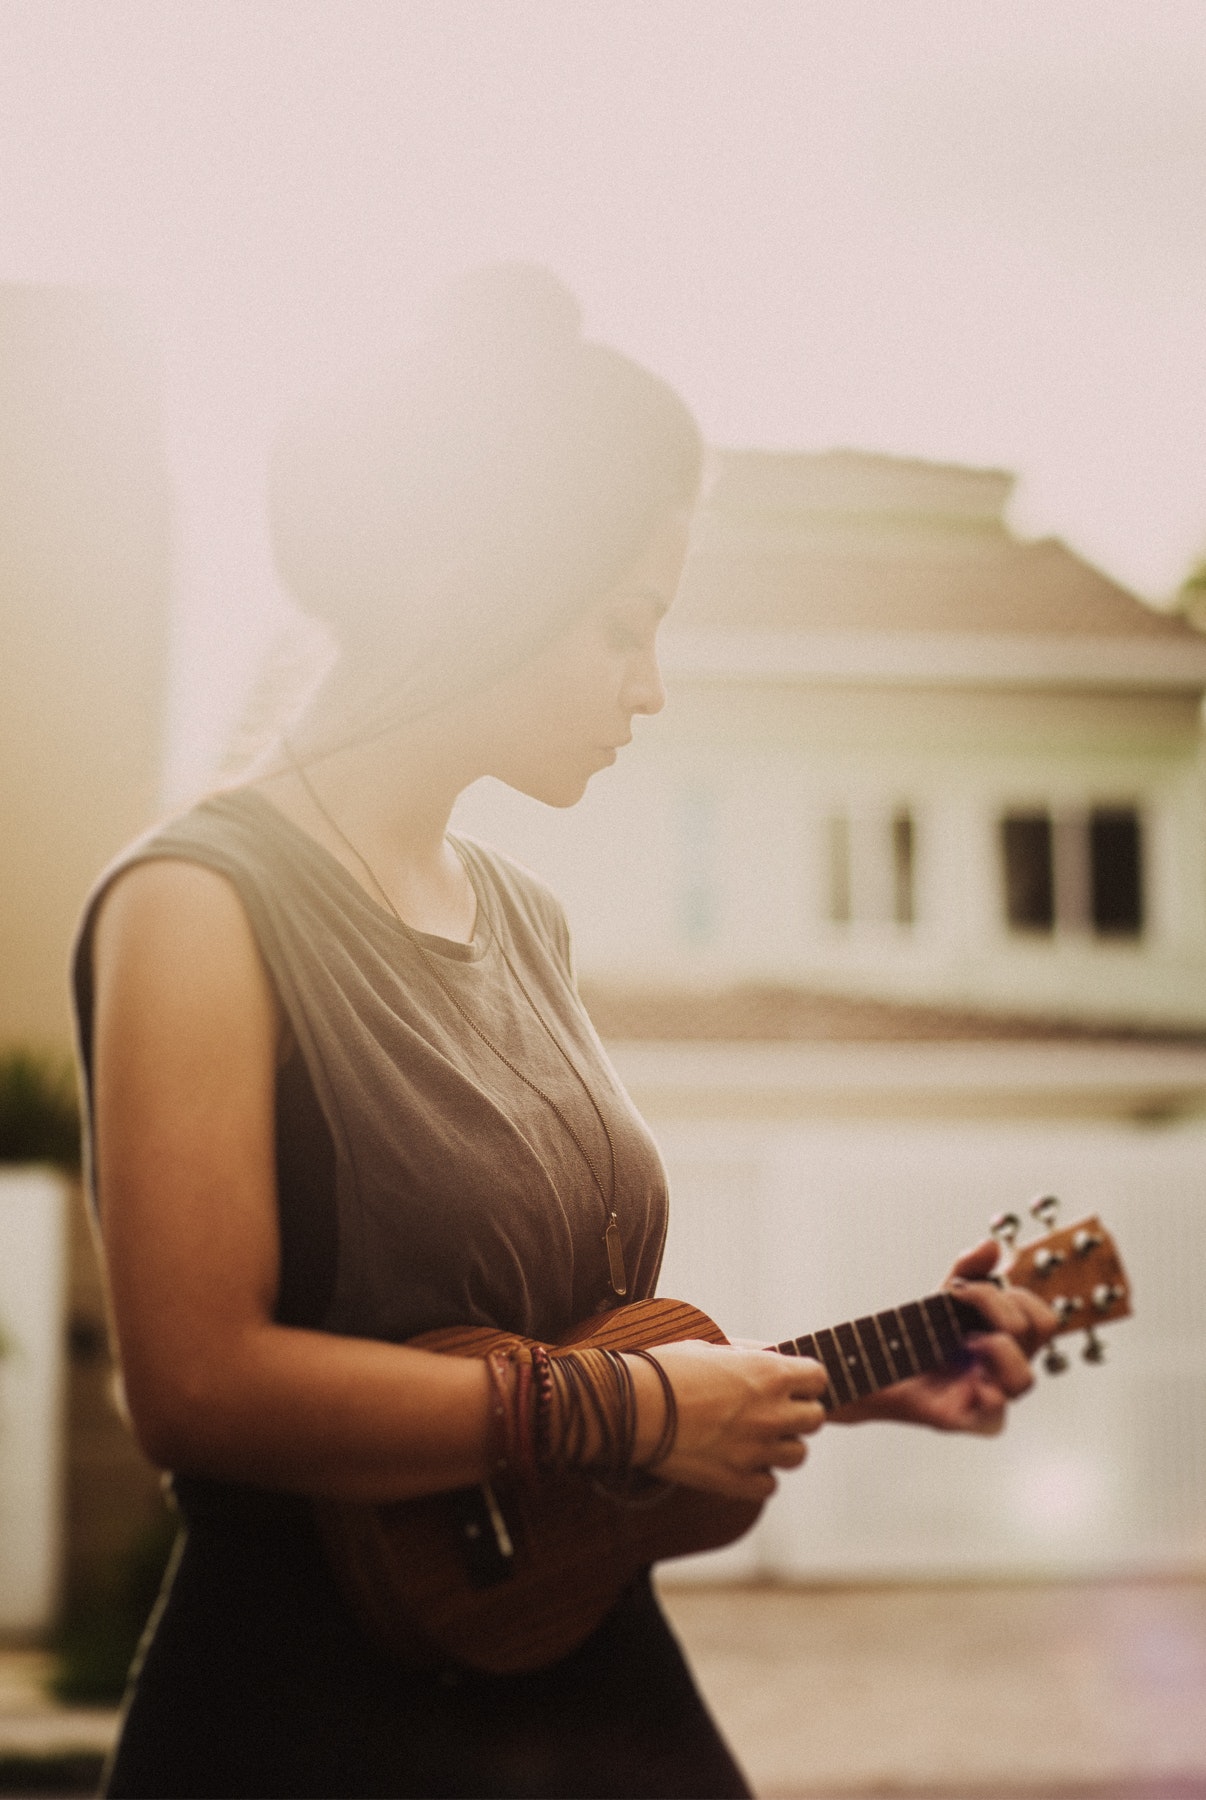
guitar, musician, photography, hand, neck, plucked string instruments, musical instrument, guitarist, long hair, performance, ukulele